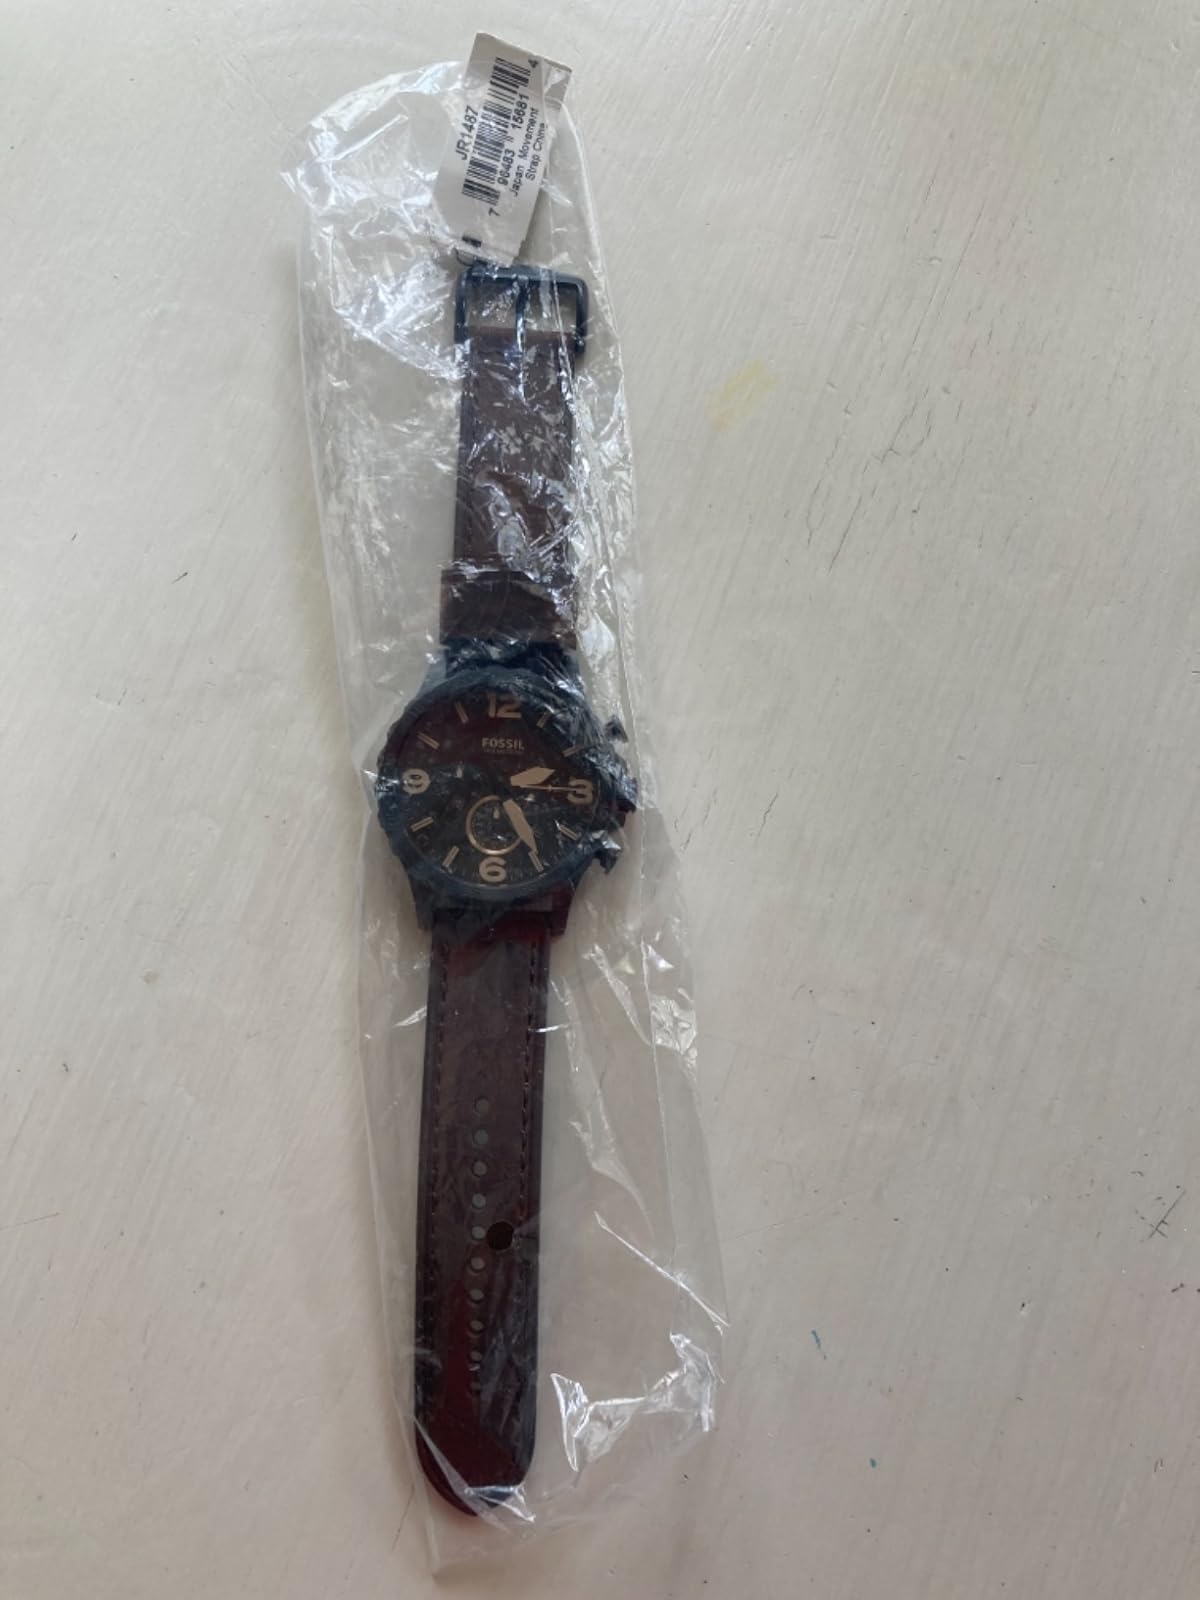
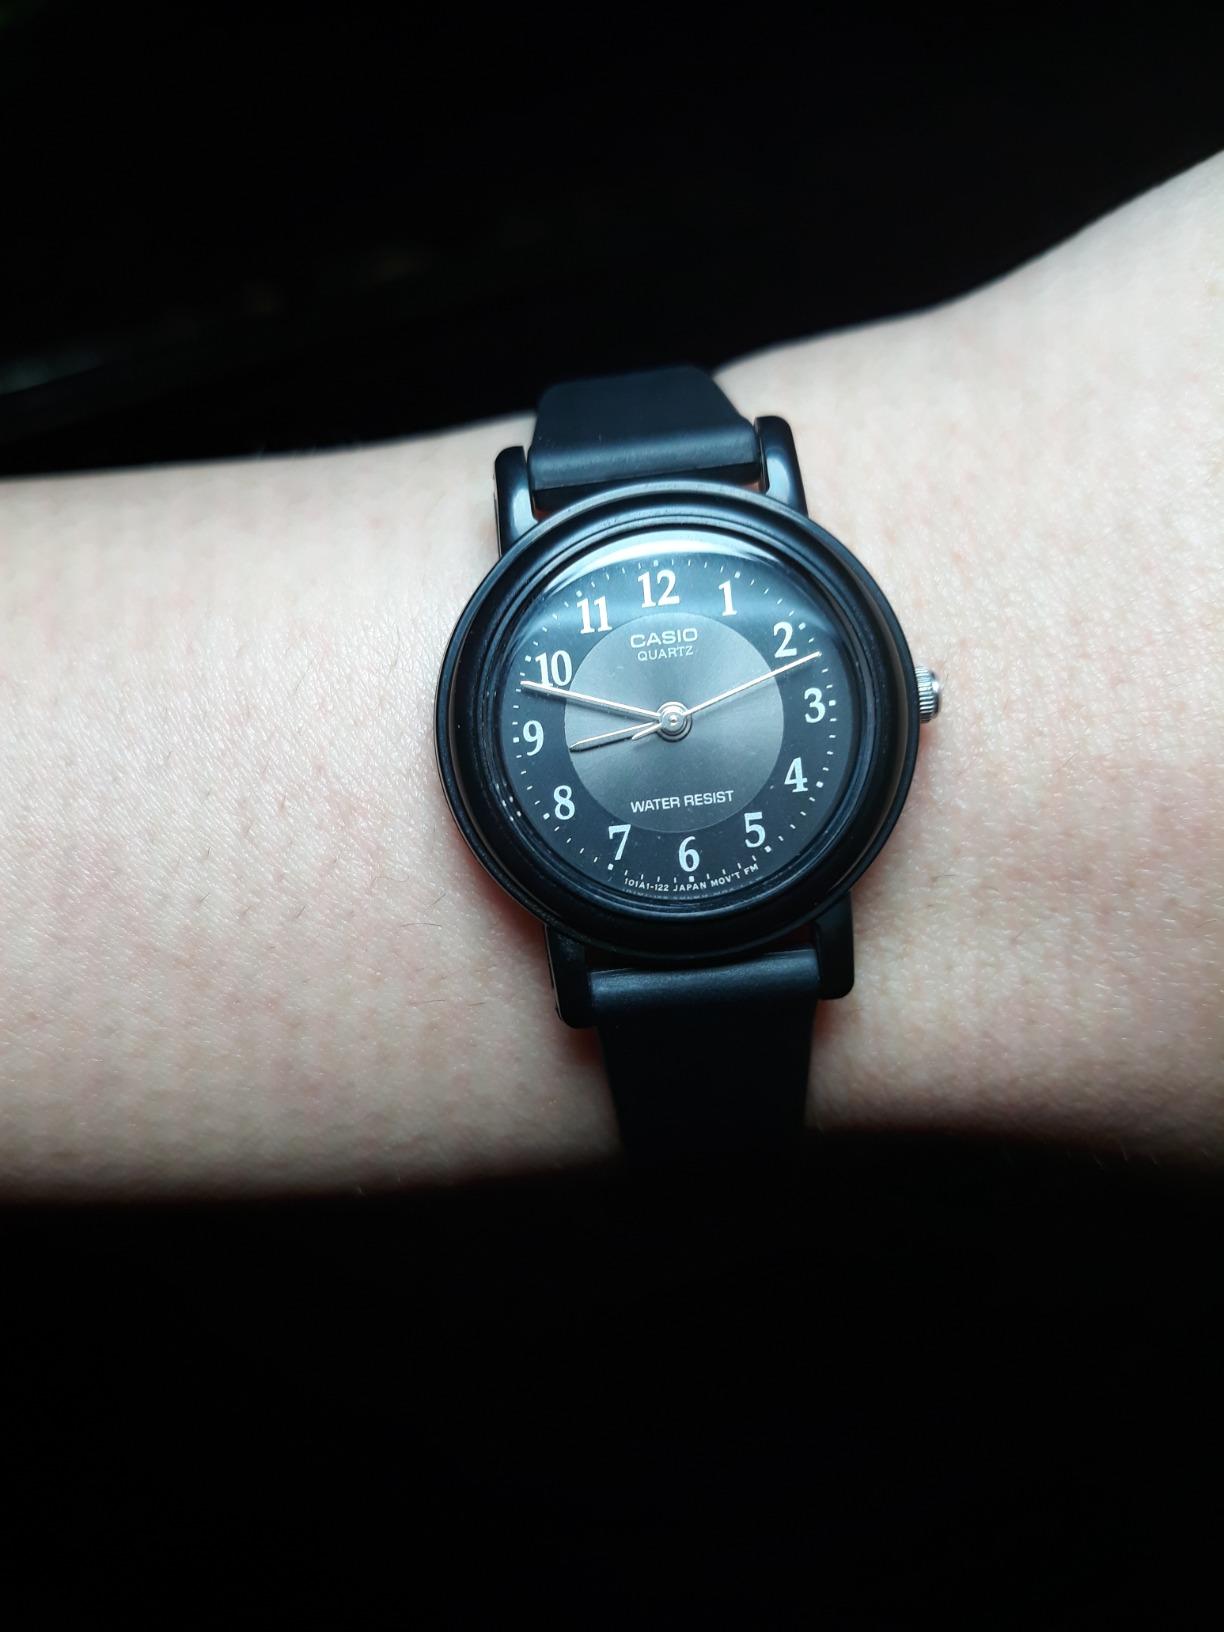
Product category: accessories_watch
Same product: no